Ferdomnach

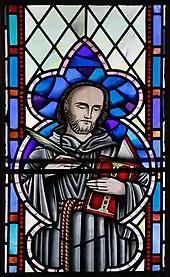
Stained glass window in the sanctuary of St. Patrick's Cathedral in Armagh, depicting Ferdomnach

Ferdomnach (died 846) was an Irish illuminator who is responsible for the Book of Armagh.